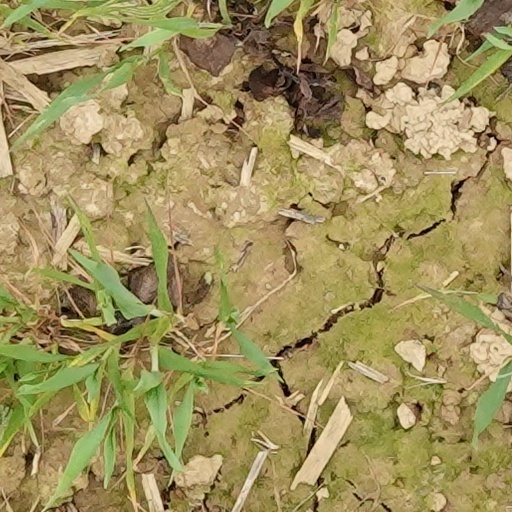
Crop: wheat